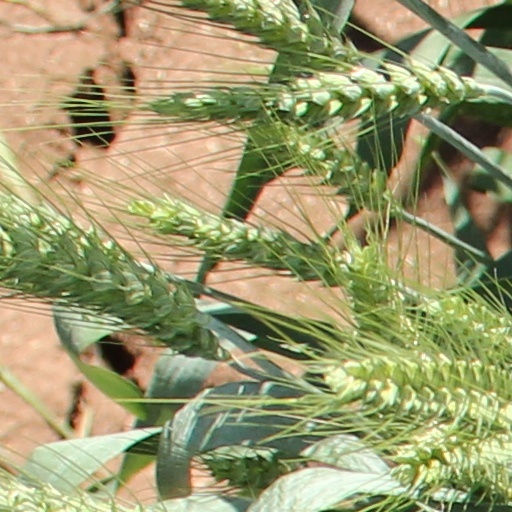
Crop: wheat